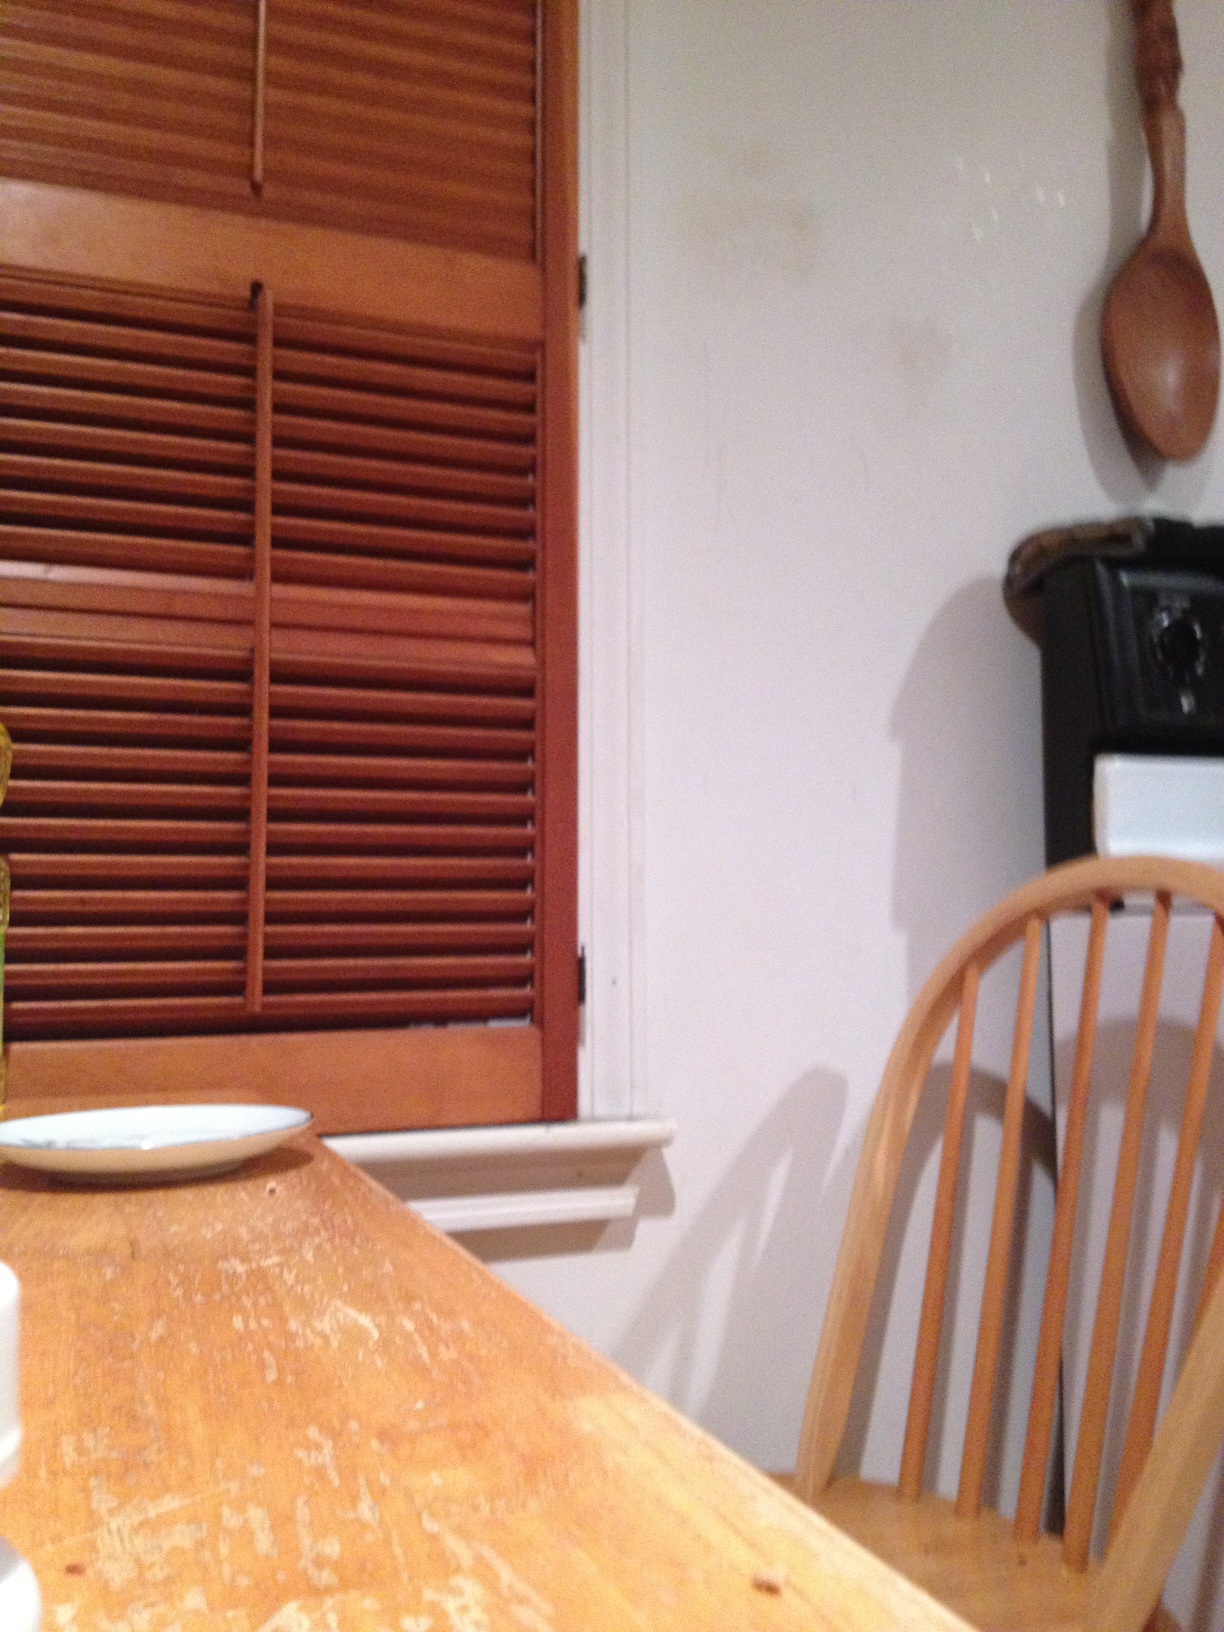Question: What's the name of this medicine?
Answer: unanswerable